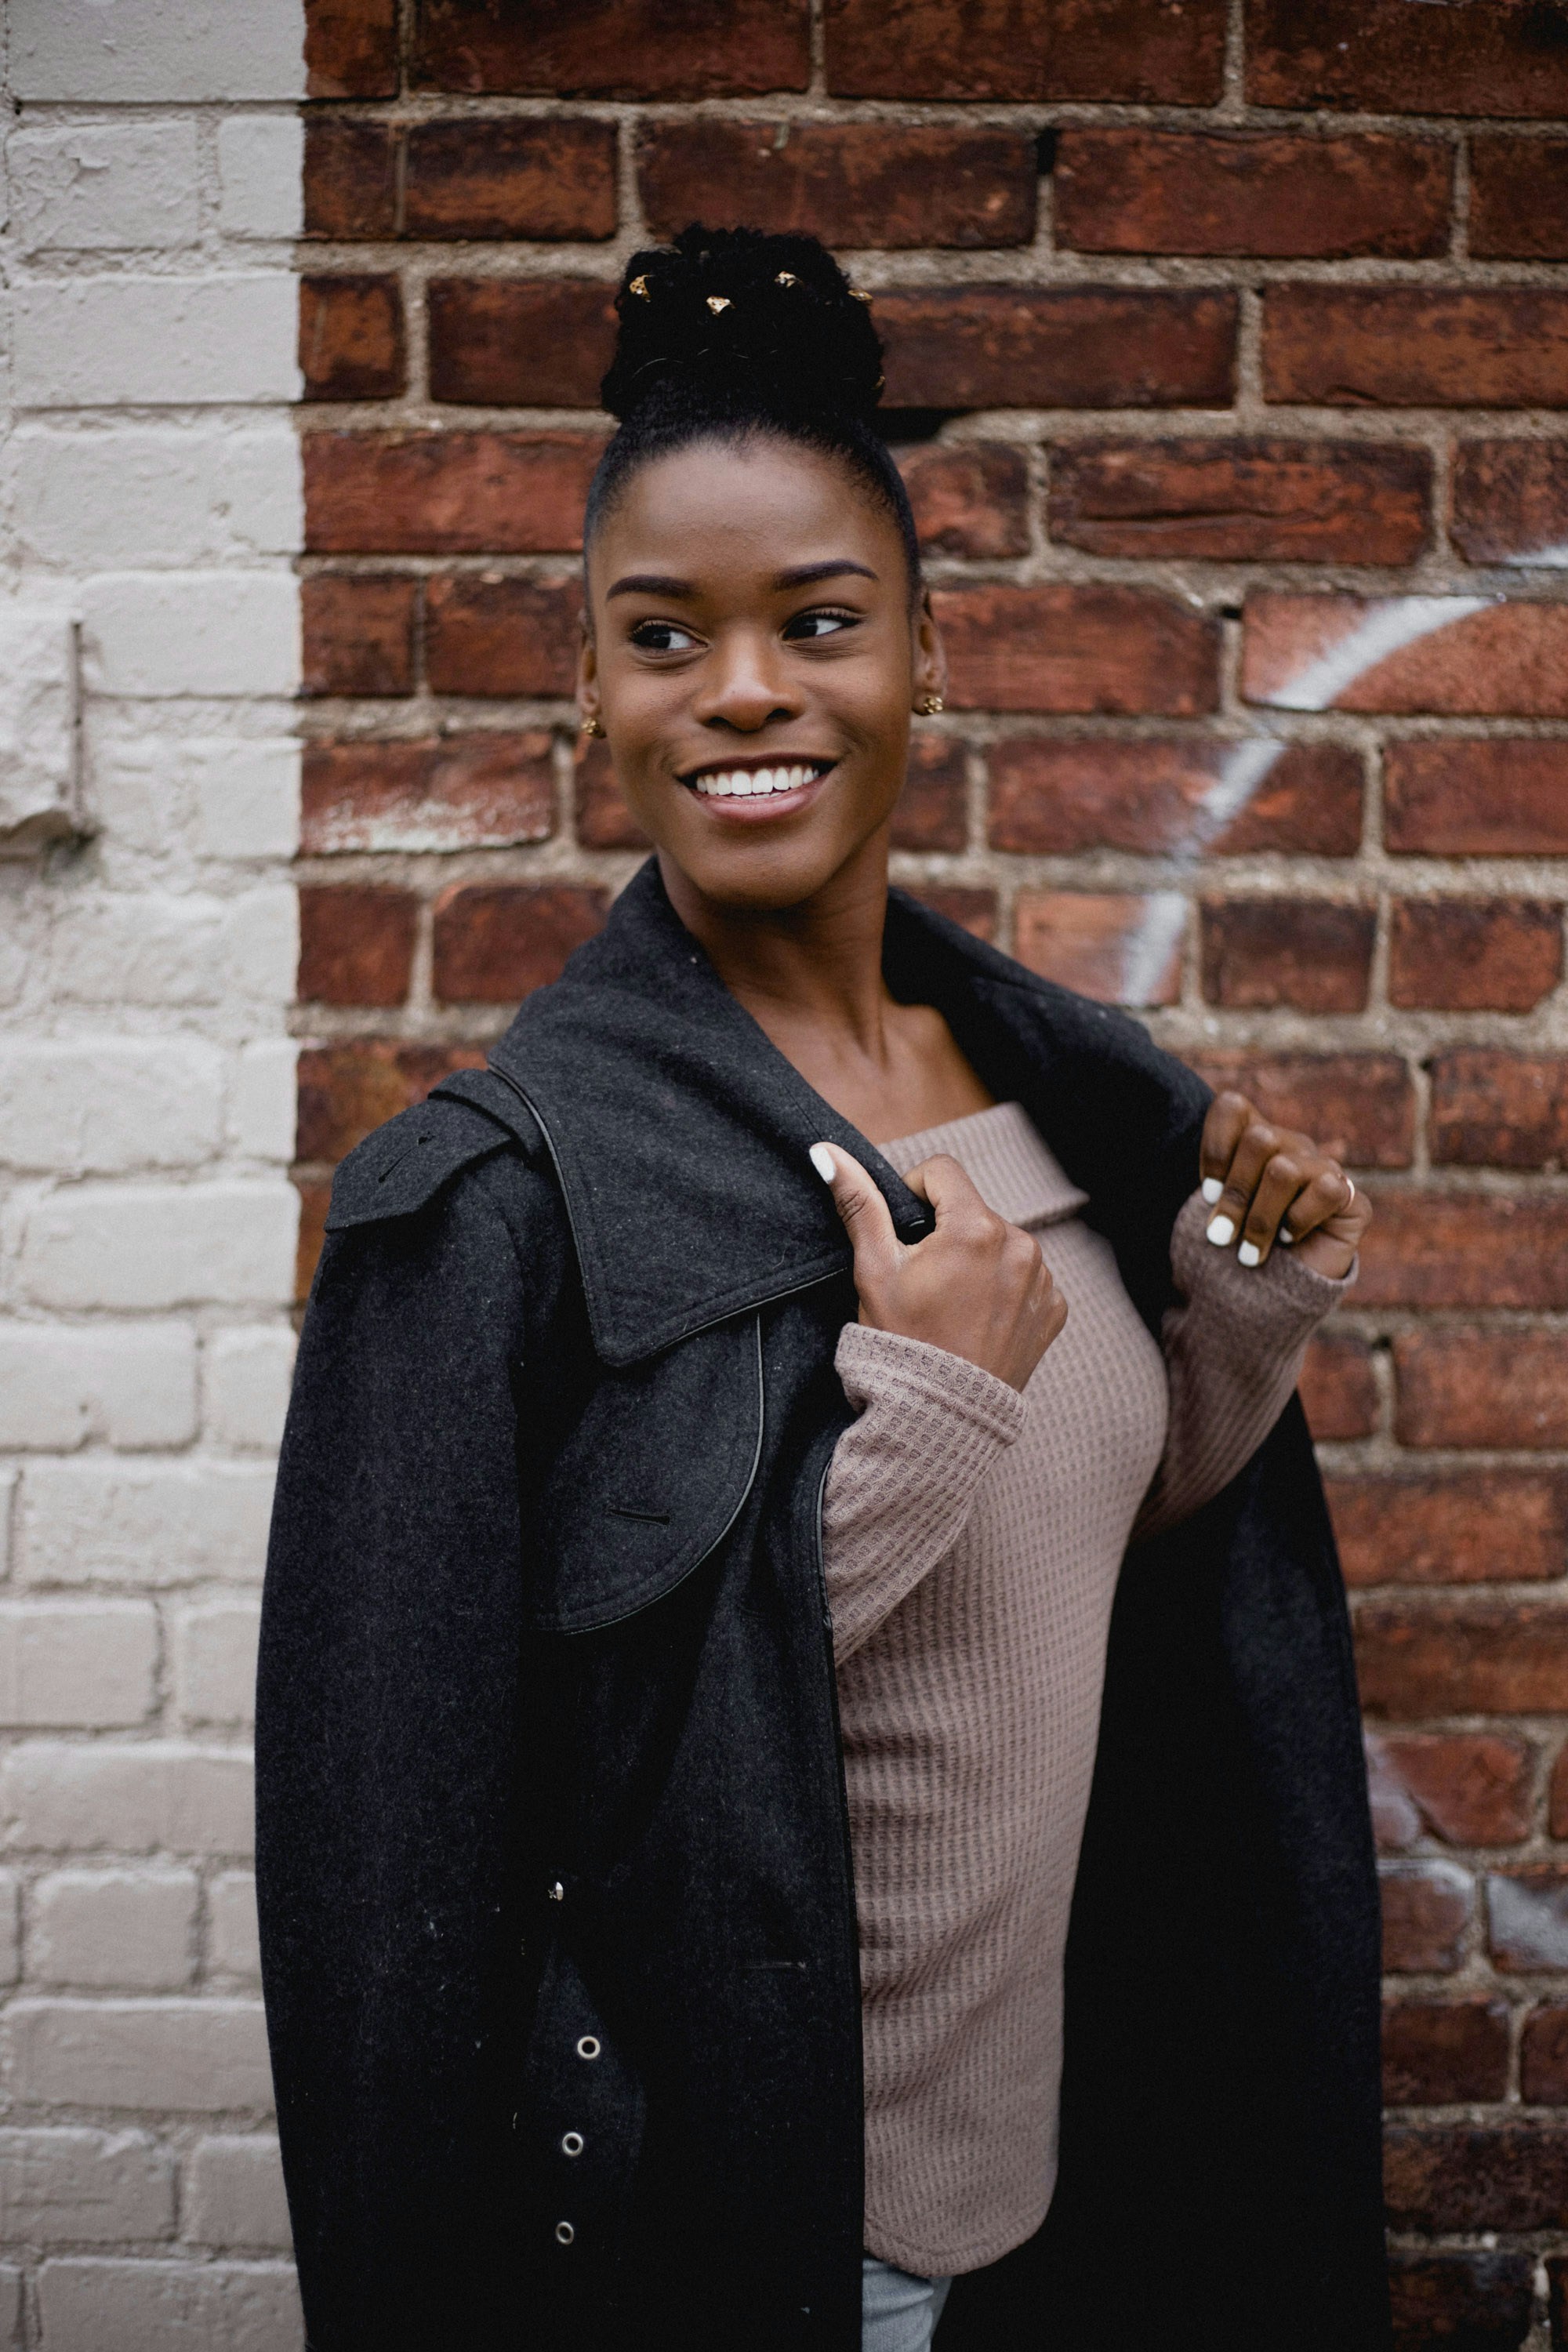
Gender: women